Yorkshire Main Colliery

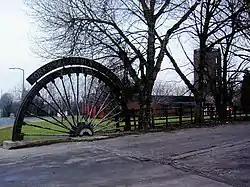
Winding wheel installed as a monument in Edlington

Yorkshire Main Colliery was a coal mine situated within the village of Edlington, south west of Doncaster, South Yorkshire, England.